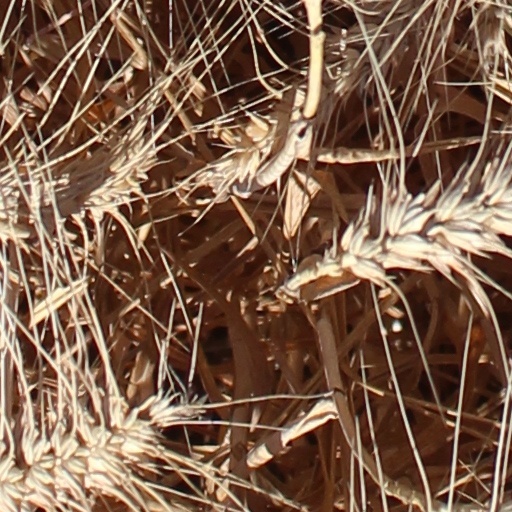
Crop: wheat